The Crusher (wrestler)

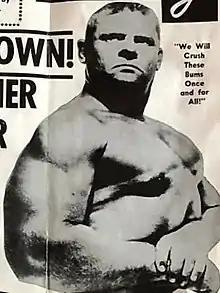
The Crusher in November 1968

Lisowski also had a successful run in the WWF in the early 1960s, where he was the nemesis of Johnny Valentine and a young Bruno Sammartino, primarily in the Pittsburgh promotion. In the mid-1980s, seeing that the American Wrestling Association (AWA) promotion with which he had the most success over the years was crumbling, particularly when Hulk Hogan and many of the other top talent jumped ship to Vince McMahon's World Wrestling Federation (WWF), Crusher went to work for McMahon on a part-time basis, appearing at WWF house shows all over the Midwest. Lisowski claimed that he made more money working part-time for McMahon than he did working for the frugal Gagne on a full-time basis. In 1986, Lisowski occasionally teamed with The Machines as Crusher Machine.